Question: Please indicate a possible affordance area of the badminton racket that can be used for holding
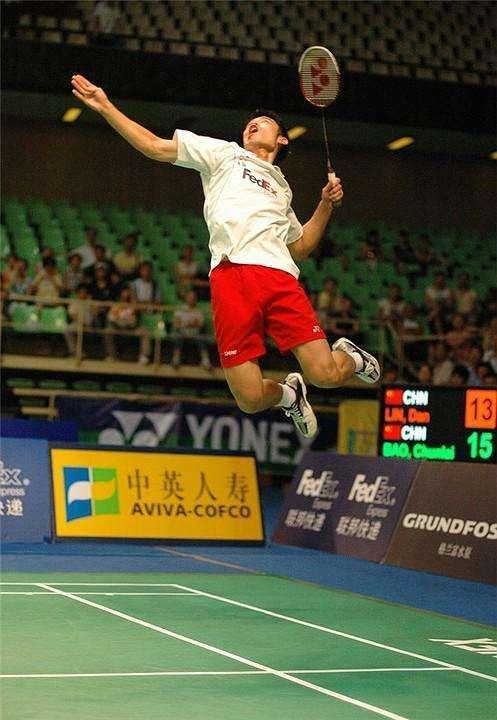
Answer: [313, 110.5, 343, 214.5]